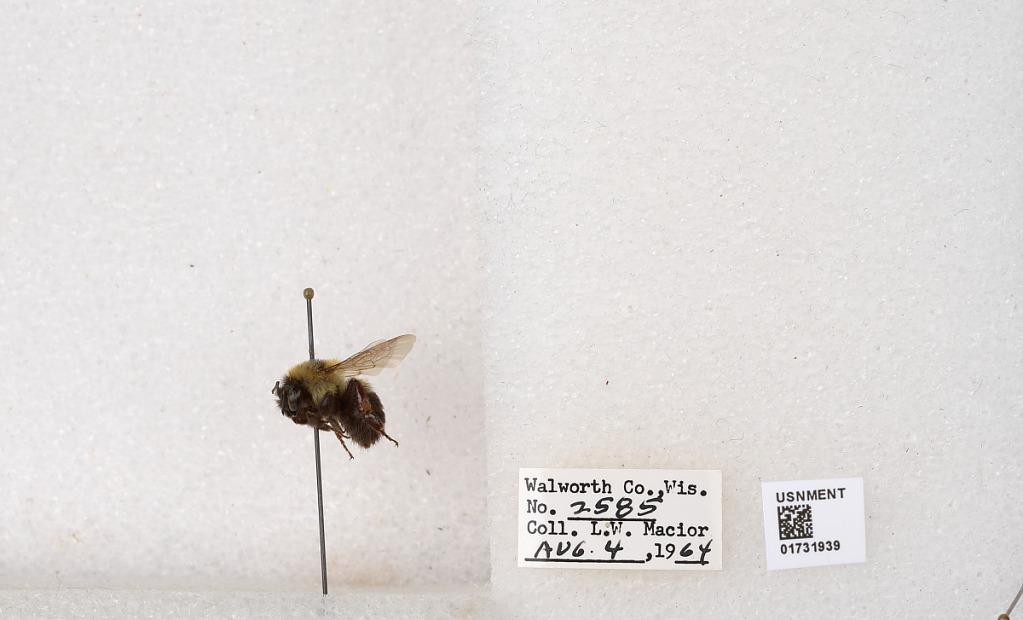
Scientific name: Bombus impatiens Cresson
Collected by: L. Macior
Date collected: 1964-8-4
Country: United States
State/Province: Wisconsin
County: Walworth
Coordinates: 42.6685, -88.5419